Rugby League World Cup venues

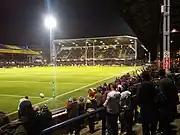
Headingley in Leeds has hosted games in eight Rugby League World Cups – the most of any venue

The following is a list of venues that have hosted matches in the Rugby League World Cup.